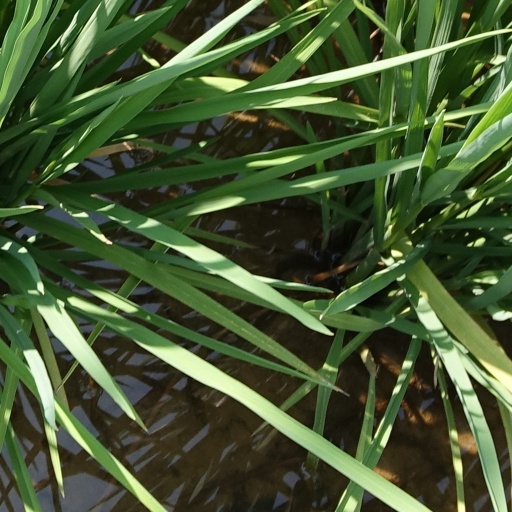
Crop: rice